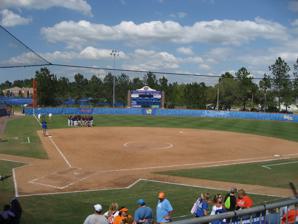
Building: Katie Seashole Pressly Softball Stadium
Country: United States of America
Year built: 1997
Katie Seashole Pressly Softball Stadium Former names Florida Softball Stadium (1997–2007) Location Gainesville, Florida Owner University of Florida Capacity 2,800 Record attendance 3,140 May 26, 2019 vs. Tennessee Field size Left Field: 200 ft. Center Field: 220 ft. Right Field: 200 ft. Surface Grass Construction Broke ground February 1, 1996 Opened February 8, 1997 Renovated 2001, 2012, 2018-2019 Construction cost $2.6 million Tenants Florida Gators softball ( NCAA ) (1997-present) The Katie Seashole Pressly Softball Stadium is the home field of the Florida Gators softball team of the University of Florida .  The stadium is located at the corner of Hull Road and Museum Road, on the university's Gainesville, Florida campus. History Katie Seashole Pressly Softball Stadium was built in 1996 at a cost of $2.6 million.  The stadium seats approximately 1,200 and is named after benefactor Katie Pressly.  The stadium features a clay infield and a natural grass outfield, and complies with NCAA and Olympic specifications.  The Gators played their first game in the stadium against the Stetson Hatters on February 8, 1997. Renovations On March 23, 2017, UAA Communications announced the timeline and details for renovating Katie Seashole Pressly Stadium by the Gainesville-based construction management company Scorpio. With an estimated budget of $11 million, construction began in of Summer 2018 and was expected to be completed prior to the 2019 Season. The renovation cost $15 million and included a 360 degree open concourse, an elevated press box, shade structures for fans, on-site office space for coaches, expanded dugouts, a larger lounge, and a new locker room. Additionally, the renovations increased the seating capacity of the stadium to 2,800 seats, which included an increase in chairback seating from 1,431 to approximately 2,280. The newly renovated stadium made its debut on February 12, 2019, when the Florida Gators played an exhibition game against Japan . Debut of the newly renovated stadium — February 12, 2019 (Florida vs. Japan) See also University of Florida Athletic Association Buildings at the University of Florida References